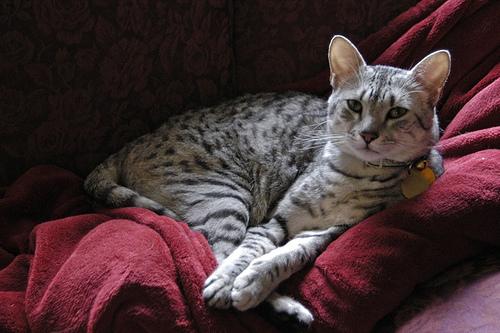
Breed: Egyptian Mau